Australian Holographics

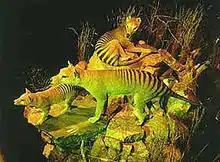
A thylacines hologram by Australian Holographics

The lab's facilities included a 5×6 meters vibration isolation table in a studio with air-lock loading doors. The main laser was a continuous wave, 6 W argon laser built by Coherent Scientific. The company also used a 3-joule ruby pulse laser, built in collaboration with Professor Jesper Munch of the School of Chemistry and Physics at the University of Adelaide.